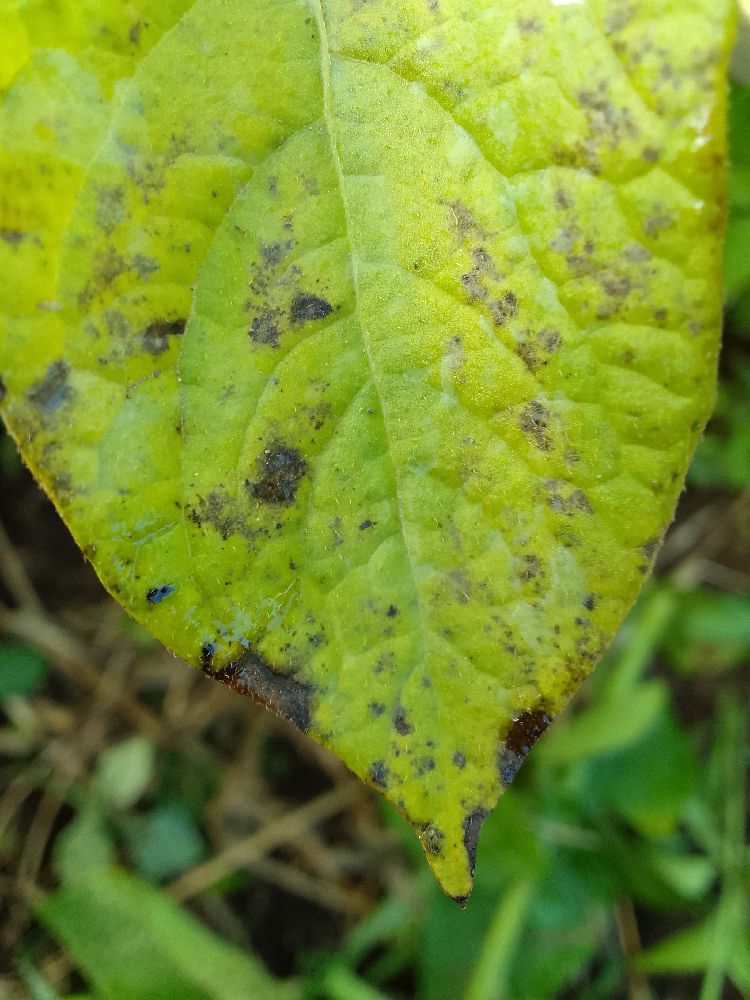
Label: Early blight